St Leonard's Church, Hartley Mauditt

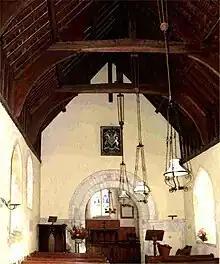
St Leonard's inside, looking east

The small church was constructed after the Norman Conquest, but its original simplicity was lost with subsequent workmanship, which was out of character with the style of the original building. It was probably built by the de Mauditt family between 1100 and 1125. It was restored and a bell turret on the west gable was added in 1853–4.